Heinrich Koppers

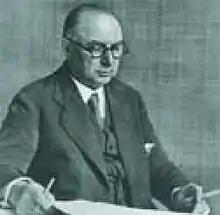

Heinrich Koppers (November 23, 1872 – September 5, 1941) was a German engineer. Koppers developed a new type of coke oven that economically recovered the byproduct chemicals of the coking process. The design of these ovens was superior to other ovens.